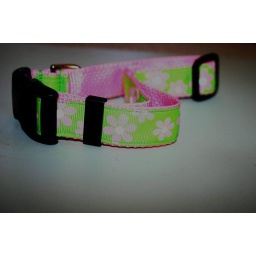
Dog Collar in green with pink daisies with adjustable stap